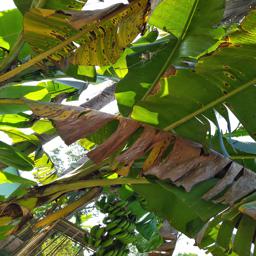
Label: BLACK SIGATOKA